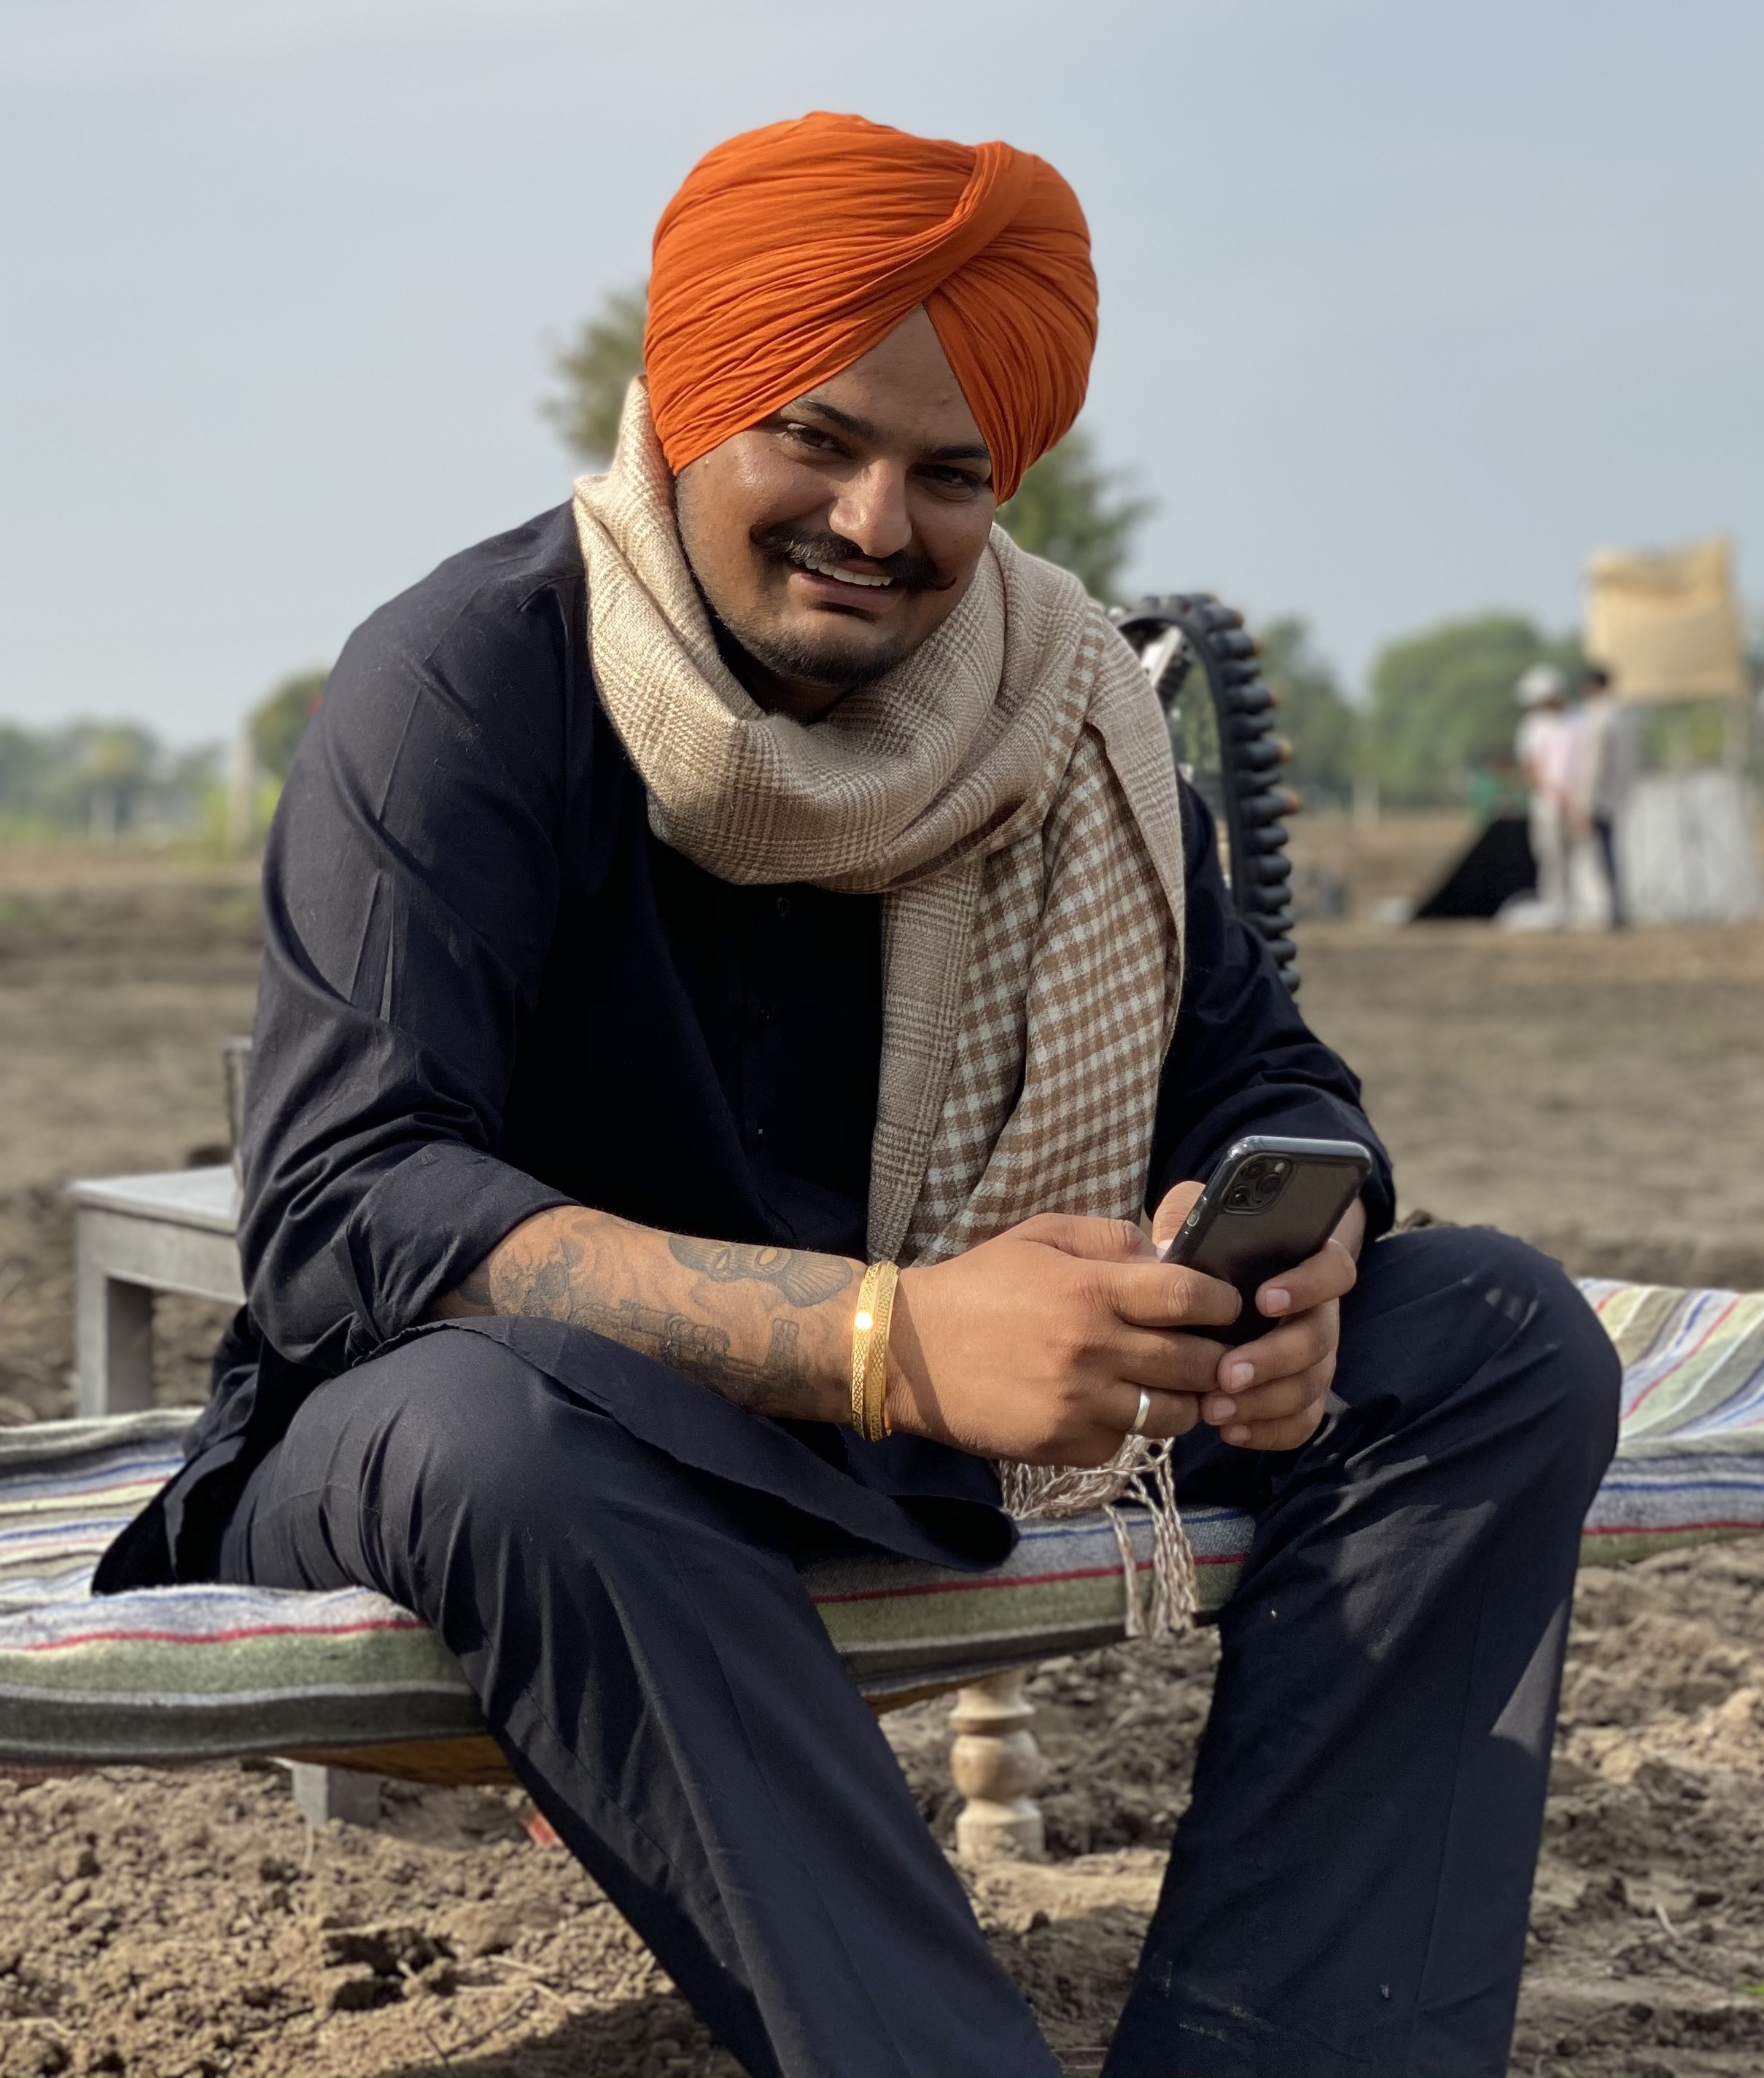
สิธู มูส วาลา

| name = สิธู มูส วาลา
| birth_name = ศุภทีป สิงห์ สิธู
| image = Sidhu Moose Wala during the shooting of his film Moosa Jatt (cropped).jpg
| caption = สิธูเมื่อปี 2020
| birth_place = Moosa (India)|มูสา Mansa district, India|อำเภอมันสา รัฐปัญจาบ ประเทศอินเดีย
| death_place = หมู่บ้านชวหารเก (Jawharke) อำเภอมันสา รัฐปัญจาบ ประเทศอินเดีย
| death_cause = Gunshot wounds|แผลกระสุนปืน
| nationality = อินเดีย
| party = Indian National Congress|คองเกรสแห่งชาติอินเดีย
| years_active = 2016–2022
| signature = Sidhu Moosewala signature.svg
| module = Infobox musical artist
| embed = yes
| origin = รัฐปัญจาบ
ศุภทีป สิงห์ สิธู ( ; , 11 มิถุนายน 1993&nbsp;– 29 พฤษภาคม 2022) หรือชื่อในวงการคือ สิธู มูส วาลา (; ) เป็นนักร้อง แร็ปเปอร์ นักแสดง และนักการเมืองชาวอินเดีย มีผลงานหลักอยู่ในMusic of Punjab|ดนตรีปัญจาบและPunjabi cinema|ภาพยนตร์ปัญจาบ
เขาเป็นที่รู้จักจากผลงานเพลง "So High" และในปี 2018 เขาปล่อยอัลบัมเปิดตัว "PBX 1" ซึ่งขึ้นสูงสุดอันดับที่ 66 บนชาร์ต Canadian Albums Chart|"บิลบอร์ด" แคนาเดียนอัลบัม หลังจากปล่อยอัลบัมนี้ เขาออกมาผลิตดนตรีเอง ซิงเกิลปี 2019 ชื่อ "47 (2019 song)|47" ยังติดอันดับบนUK Singles Chart|ชาร์ตซิงเกิลสหราชอาณาจักร ในปี 2020 "เดอะการ์เดียน" ระบุชื่อเขาเป็นหนึ่งใน 50 ศิลปินมาแรง (up and coming artists) เขาเคยมีเพลงติดอันดับบนชาร์ตOfficial Charts Company|ยูเคเอเชียน รวมสิบเพลง ในจำนวนนี้สองเพลงติดอันดับหนึ่ง ผลงานเพลง "Bambiha Bole" อยู่ในห้าอันดับแรกบนชาร์ตดนตรีของยูทูบทั่วโลก ในปี 2021 เขาปล่อยแทร็ก "Moosetape" ซึ่งติดชาร์ตทั่วโลก รวมถึงCanadian Hot 100|แคนาเดียนฮอต 100, ยูเคเอเชียน และนิวซีแลนด์ฮอต
เขาเป็นที่รู้จักจากรูปแบบเนื้อเพลงที่เป็นที่ถกเถียง หลายครั้งเนื้อเพลงของเขามีเนื้อหาสนับสนุนgun cultures|วัฒนธรรมปืน และท้าทายความเชื่อทางศาสนา เช่นในกรณีที่เคยมีเนื้อเพลงที่ดูหมิ่นMai Bhago|มาตาภาคเการ์ ซึ่งเป็นที่นับถือในศาสนาซิกข์ เขายังเคยถูกฟ้องร้องทางกฎหมายหลายครั้งจากเนื้อหาในเพลงที่สนับสนุนวัฒนธรรมปืน เนื้อหารุนแรง และสนับสนุนความรุนแรง ในปี 2022 ก่อนเขาเสียชีวิต ยังมีเรื่องฟ้องร้องทางกฎหมายต่อเขาที่ยังดำเนินอยู่สี่กรณี มูส วาลา เริ่มขึ้นสู่การเมืองโดยเข้าเป็นนัการเมืองในIndian National Congress|พรรคคองเกรส และลงสมัครเลือกตั้งใน2022 Punjab Legislative Assembly election|การเลือกตั้งคณะนิติบัญญัติรัฐปัญจาบ ปี 2022 ในเขตเลือกตั้งMansa, Punjab Assembly constituency|มันสา แต่ไม่ชนะ เขาถูกปืนยิงเสียชีวิตในวันที่ 29 พฤษภาคม 2022 โดยมือปืนที่ยังไม่ทราบว่าเป็นใคร
== อ้างอิง ==
หมวดหมู่:นักร้องภาษาปัญจาบ
หมวดหมู่:นักร้องชาวอินเดีย
หมวดหมู่:นักการเมืองอินเดีย
หมวดหมู่:บุคคลจากพรรคคองเกรสแห่งชาติอินเดีย
หมวดหมู่:บุคคลจากรัฐปัญจาบ
หมวดหมู่:บุคคลที่ถูกลอบสังหาร